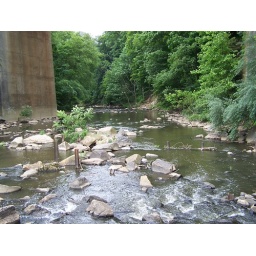
Stream eventually passes near my house under a bridge on Alban Road that flooded on 6/26/06.